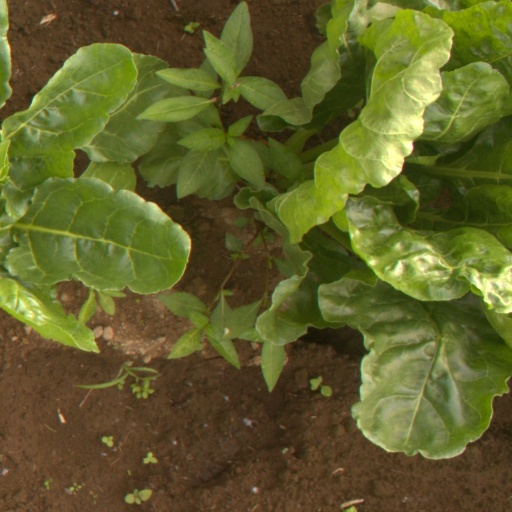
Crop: sugar beet